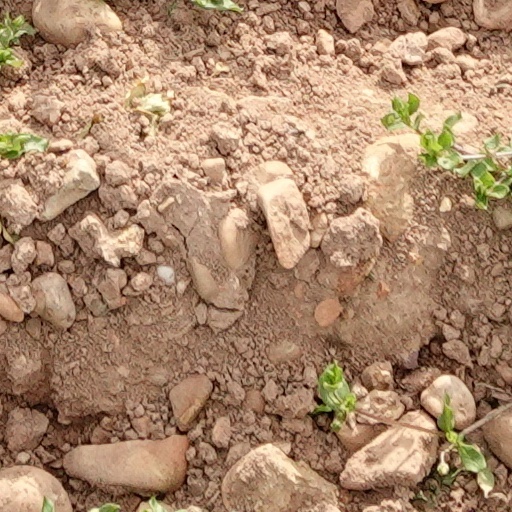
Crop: wheat